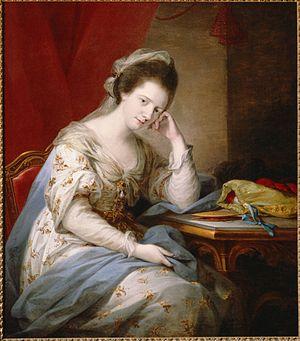
George William Coventry, 6ᵉ comte de Coventry, titré vicomte Deerhurst de 1744 à 1751, était un pair britannique et un politicien conservateur.
Cette page fournit une liste chronologique de peintures d'Angelica Kauffmann.